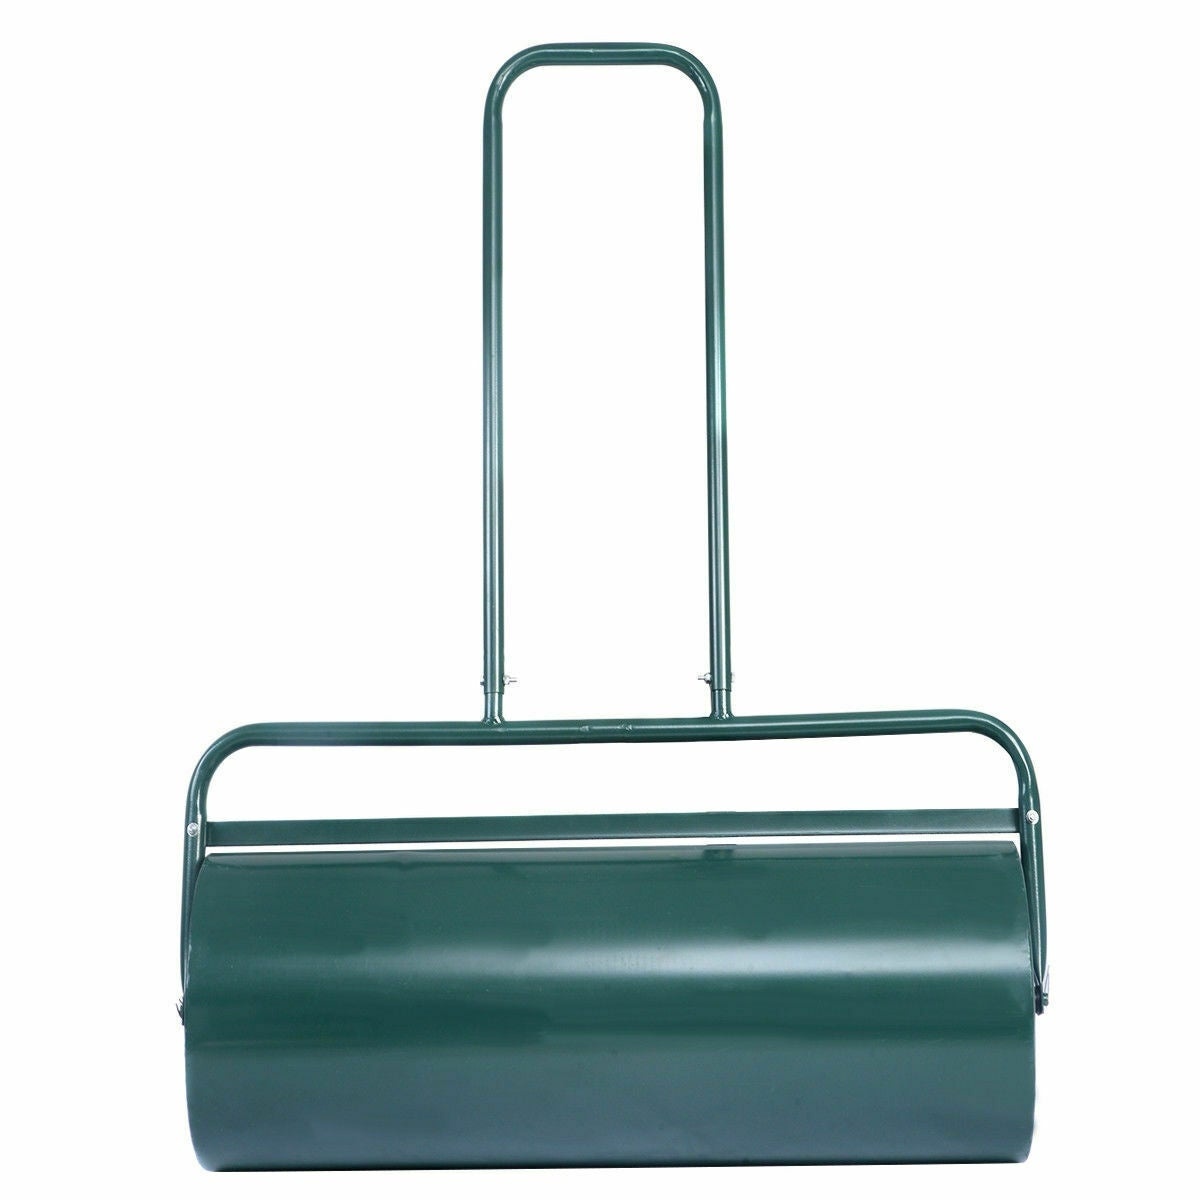
24'' x 13'' Water Filled Metal Push Tow Lawn Roller
Brand: Forclover
Specifications Color: Green Material: Galvanized steel Dimensions: 24" width.13" diameter steel drum.45" height Weight: Approx net weight 21 lbs Approx weight 106 lbs when filled with water Approx weight 181 lbs when filled with sand Key Features Ideal for Large Lawn: The lawn rolling machine, with 45" rolling width, not only can erase damage by moles and frost heaves, but also can pack down loose dirt, newly sewn seed or sod, which improves the quality of your lawn. It is perfect for achieving an even and smooth lawn. Premium Material: Manufactured with high quality steel frame, the sturdy drum is durable to even sod in front of your house. Besides, the lawn roller is protected with surface paint to prevent rusting and fading. Therefore, this lawn roller will give you years of worry-free use. 13-Gallon Capacity: With large capacity, the sod roller, holding up to 13 gallons of water sand or cement, is heavy enough to press the raised lawn back to its original position so that the loose rhizomes are closely integrated with the underlying soil. Humanized Design: Convenient push and tow-behind design provides versatility for rolling tight areas. In addition, the U shaped handle make operation more convenient. What's more, the rounded drum edges help avoid damage to your lawn during turns. Easy for Storage and Transport: The lightweight lawn roller can be easily transported when it is empty. Other than that, when finishing rolling your lawn, you can simply drain and hang this compact roller in your garage or shed, which occupies minimal space. Description The 13-gallon lawn roller is perfect for using in your patio and garden. Before planting new grass seed, the lawn roller can help level uneven ground. After seeding, our rolling helps speed up germination by ensuring that seeds make contact with soil.Moreover, our sod roller is designed to give you convenient using experience. The U shaped handle makes the rolling easier to pull and push. While made of steel material, the rolling is lightweight so that you can store and transport it easily. Don't hesitate to buy this lawn roller to make your lawn more beautiful and premium.
Category: Home & Garden > Lawn & Garden > Gardening > Gardening Tools > Lawn Rollers > Push Lawn Rollers